Mormant station

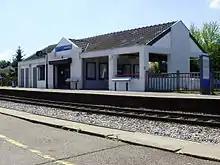
Mormant station

Mormant is a railway station in Mormant, Île-de-France, France. The station is on the Paris–Mulhouse railway line. The station is served by TER (local) services operated by SNCF: Transilien line P (Paris–Longueville–Provins).